Jisho Warner

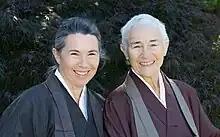
Teachers Meg Levie and Jisho Warner

Warner has given dharma transmission to four successors: the late Joko Dave Haselwood, who had earlier been a notable publisher of Beat and San Francisco Renaissance poets in the 1960s as founder of Auerhahn Press; Toan Irene Flynn, who teaches Zen in St. Augustine, Florida; and two adjunct teachers at Stone Creek, Annette Joay Lille, a retired hospice chaplain, and Myozen Barton Stone.